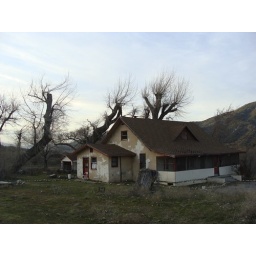
abandoned house in lake elizabeth